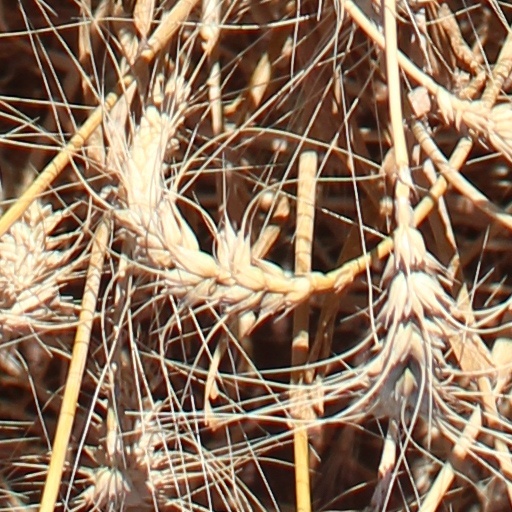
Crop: wheat